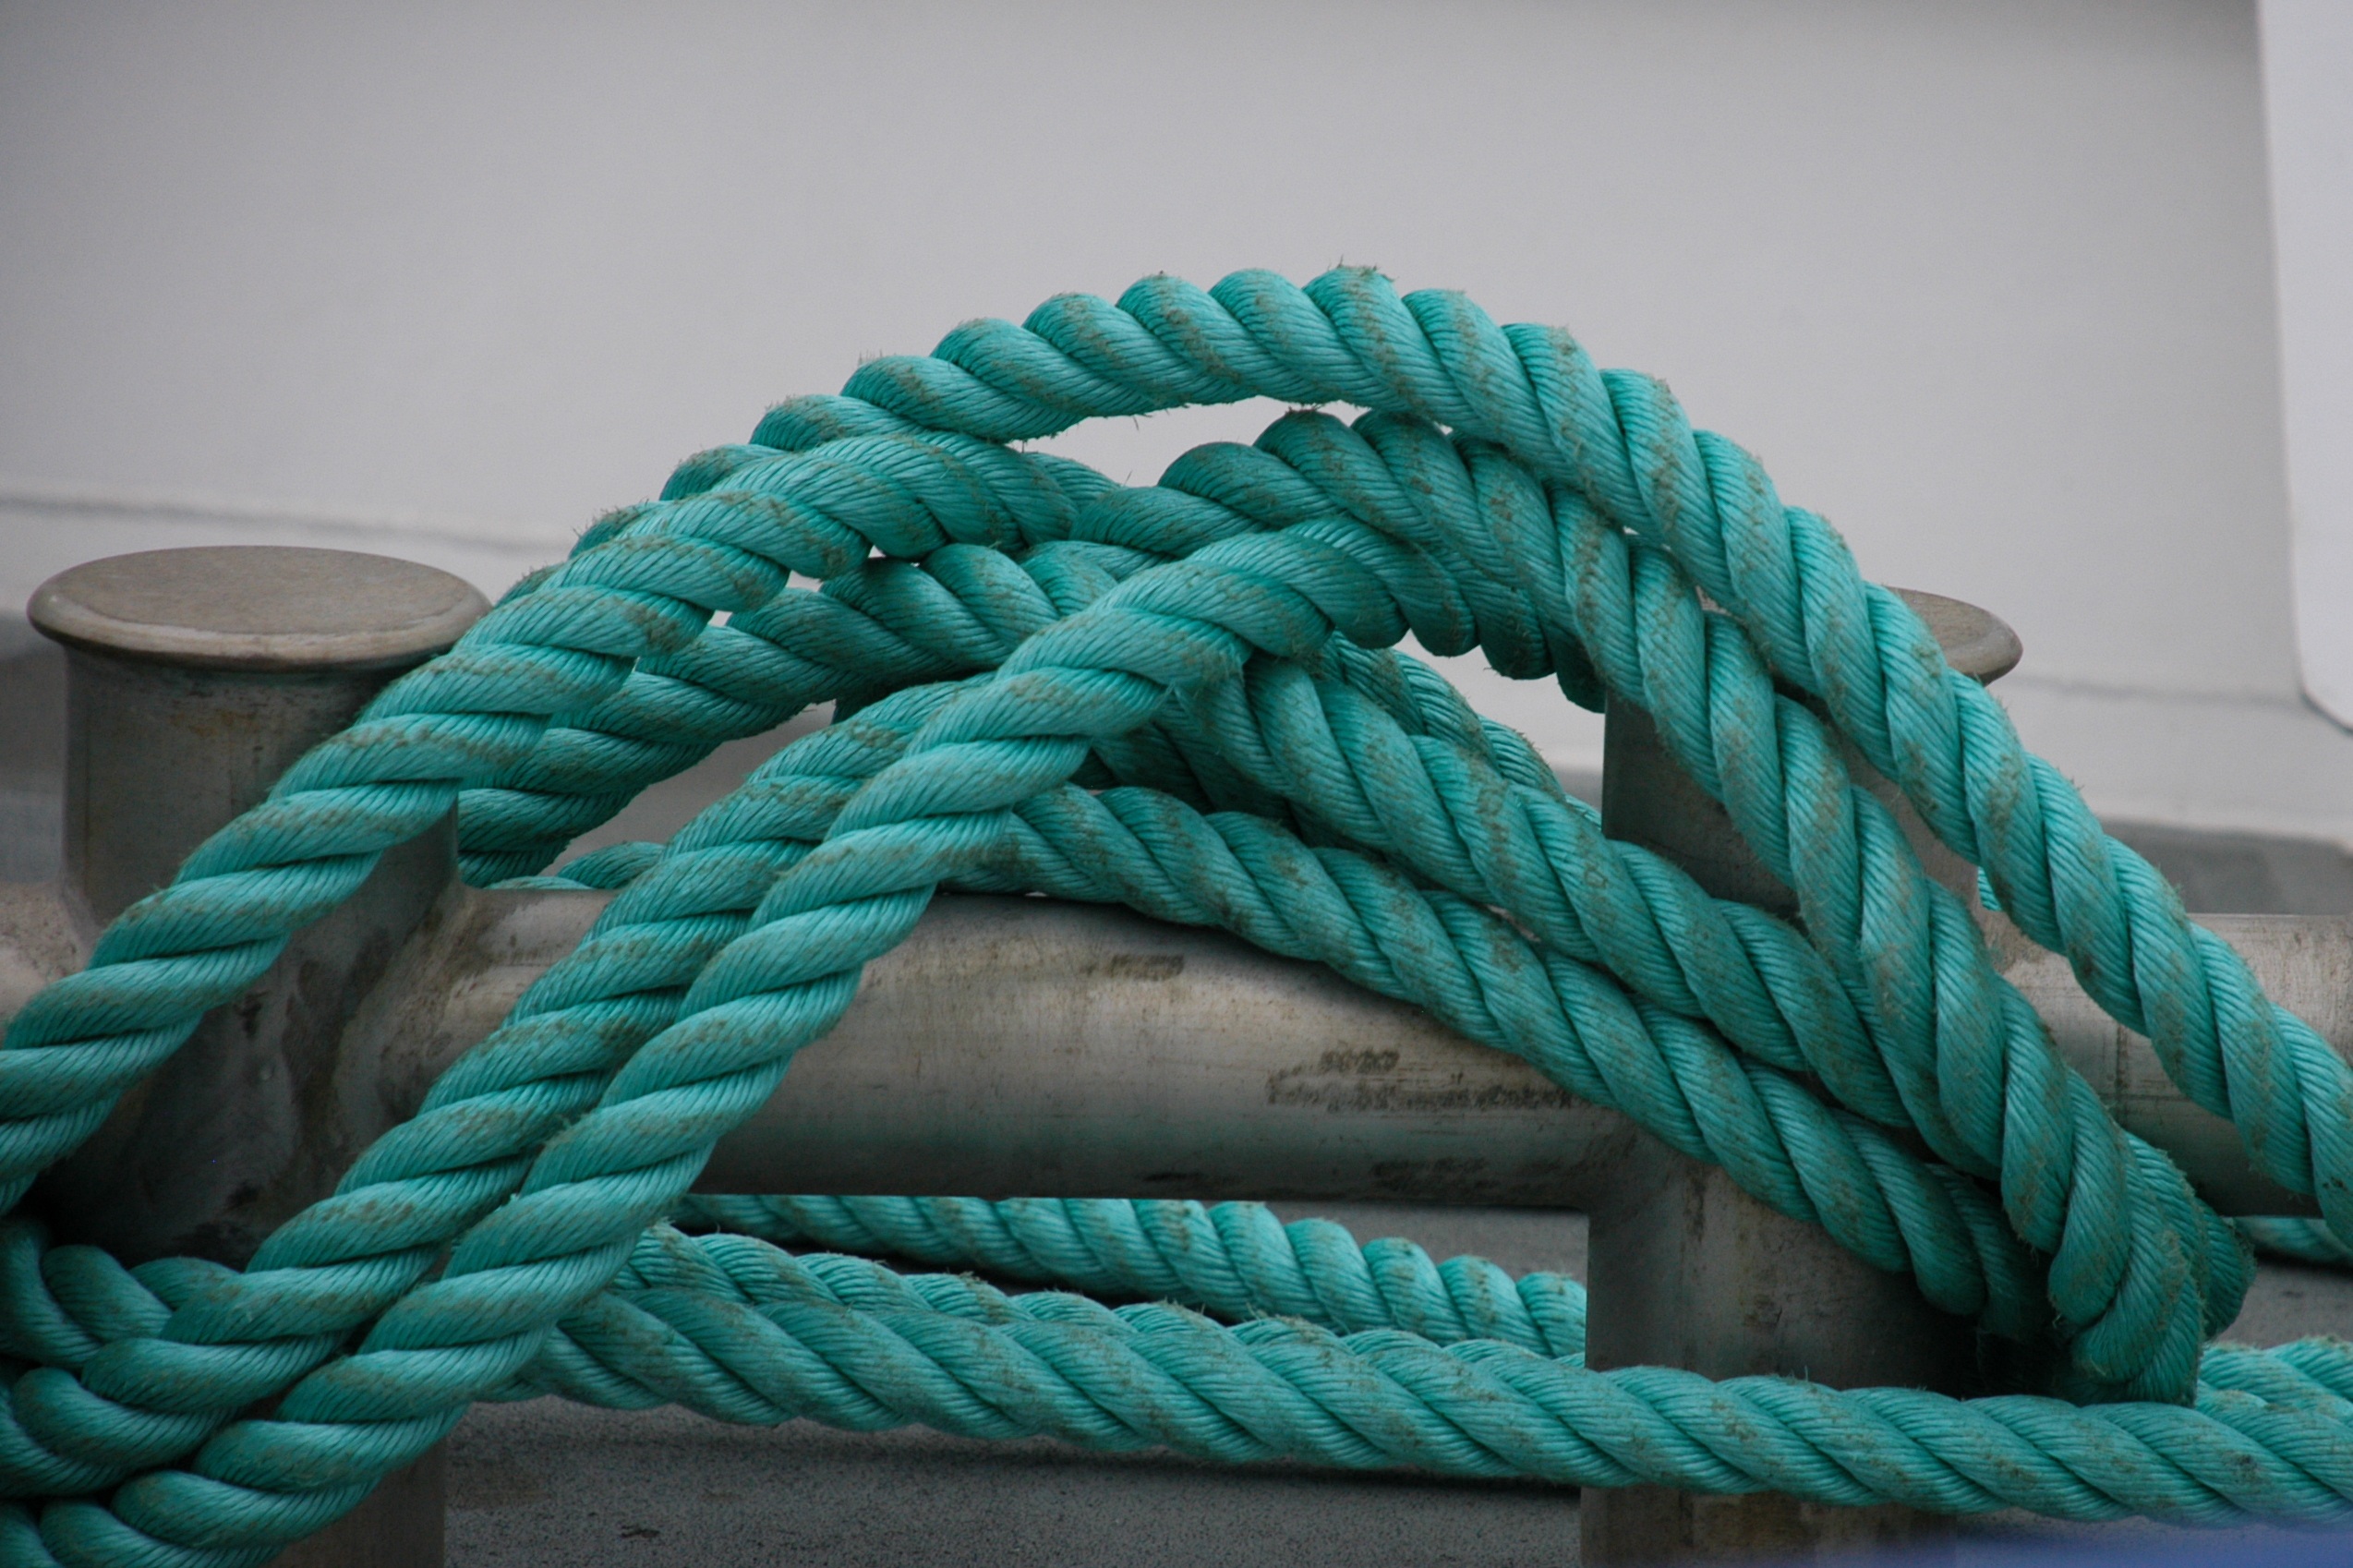
dew, rope, close, close up, knitting, turquoise, leash, bollard, knot, ship traffic jams, ship accessories, twisted ropes